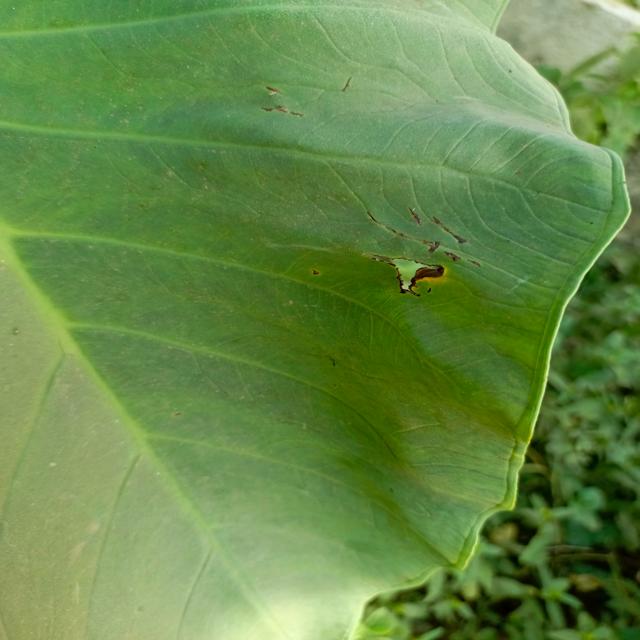
Label: Early_Blight